Satan Girl

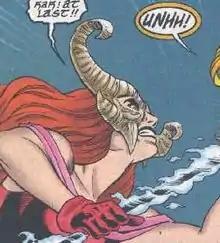
The Dolores Pratchet incarnation of Satan Girl as depicted in "Supergirl" (vol. 4) #40, art by Leonard Kirk.

Satan Girl is the name of several characters appearing in media published by DC Comics, primarily as enemies of Supergirl. The first is a clone of Supergirl created by red kryptonite, the second is a colonial witch, and the third is an alien deity.